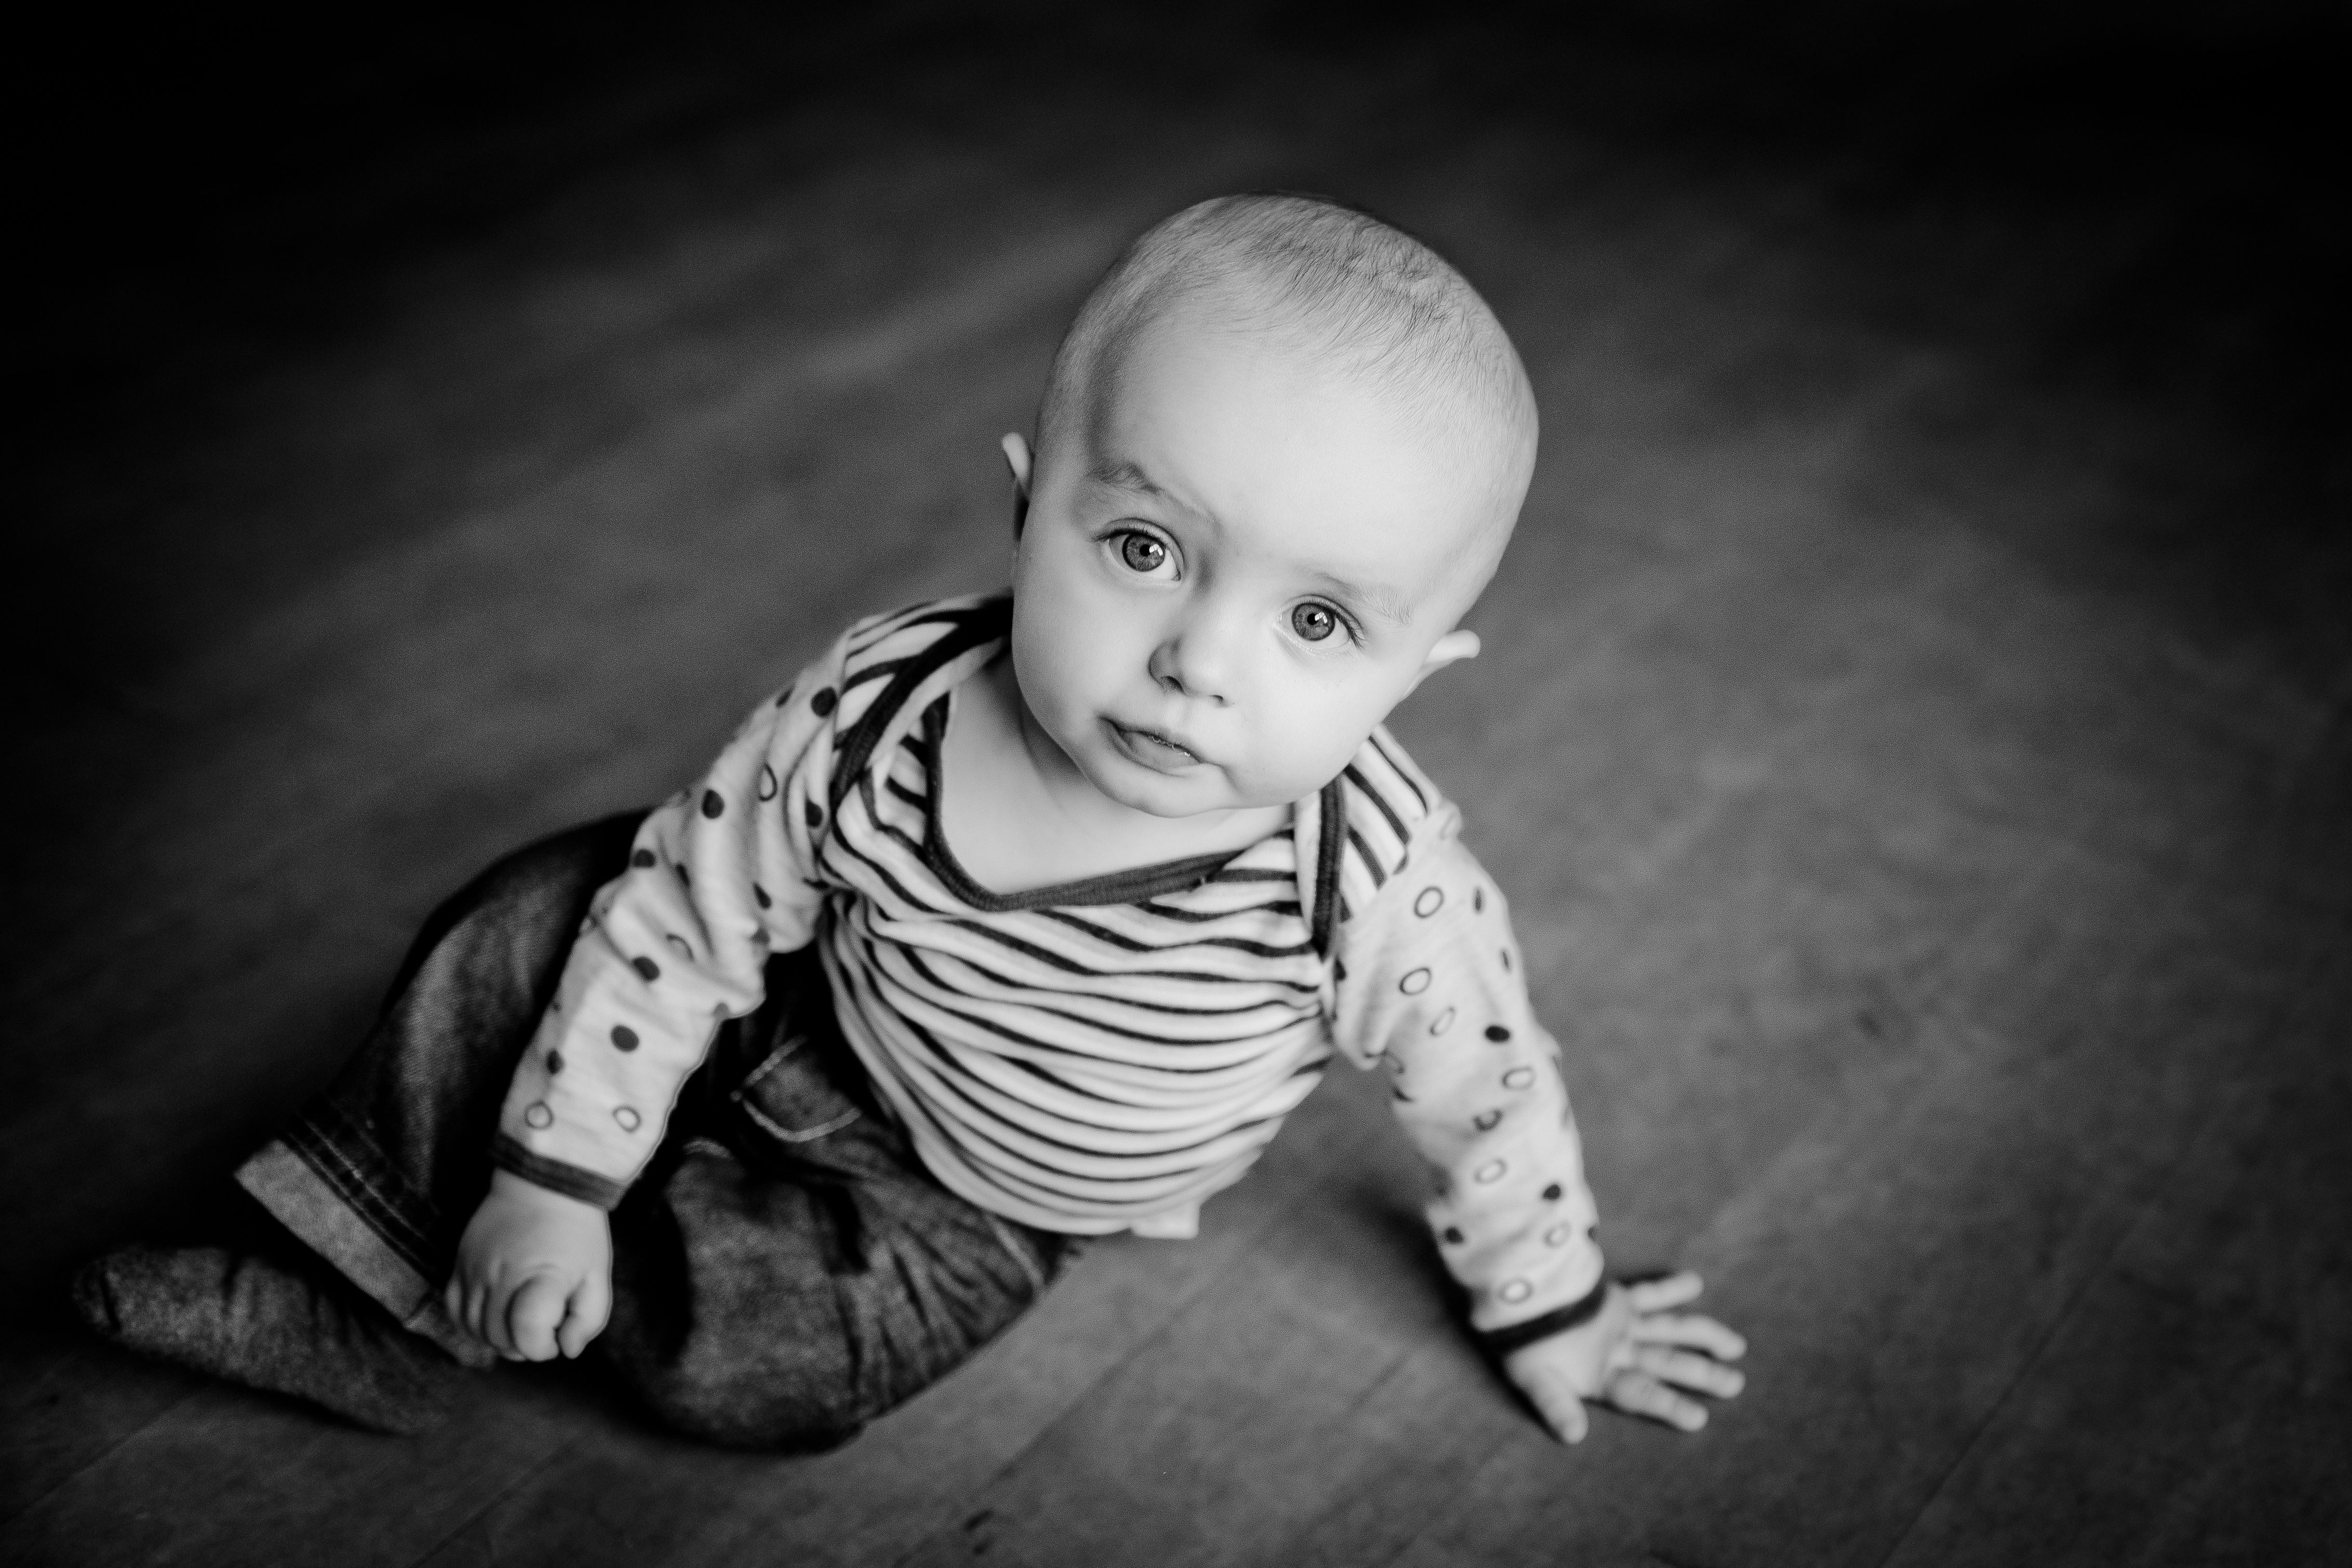
person, black and white, white, photography, boy, kid, cute, portrait, sitting, child, black, monochrome, baby, bald, infant, toddler, photograph, emotion, photo shoot, monochrome photography, portrait photography, human positions